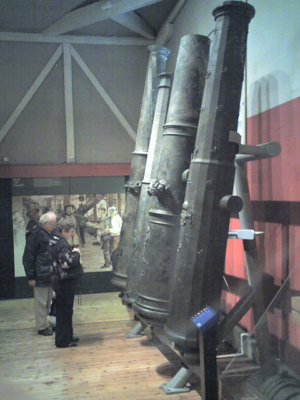
La couleuvrine, qui désigne à l'origine un canon à main ancêtre de l'arquebuse et du mousquet, est une petite pièce d'artillerie à canon long de la fin du Moyen Âge et de la Renaissance qui tire des boulets. Les projectiles sont tirés avec une vitesse à la bouche élevée, ce qui leur confère une trajectoire allongée et une portée appréciable.
La Mary Rose était une caraque du début du XVIᵉ siècle, emblème de la Maison Tudor, qui faisait partie du programme naval du roi Henri VIII d'Angleterre. Après avoir servi durant 33 ans dans plusieurs guerres contre la France et l'Écosse et avoir été largement reconstruite en 1536, elle combattit pour la dernière fois le 19 juillet 1545. Alors qu'elle menait l'attaque contre les galères françaises, elle coula dans le Solent, le bras de mer séparant l'Angleterre de l'île de Wight, face au château de Southsea, dans lequel se trouvait Henri VIII. L'épave de la Mary Rose fut redécouverte en 1971 et une opération de sauvetage fut organisée en 1982. Celle-ci, l'un des projets les plus complexes et coûteux de l'histoire de l'archéologie maritime, permit de renflouer une grande section du navire et des milliers d'objets datant de la période des Tudors.
La bataille de Cornod est une bataille majeure qui eut lieu le 13 mars 1637 à Cornod dans le comté de Bourgogne durant l'épisode comtois de la guerre de Trente Ans. Elle oppose les troupes françaises du duc de Longueville aux troupes du comté de Bourgogne de Gérard de Joux de Watteville, marquis de Conflans. Cette bataille marqua un tournant dans la guerre et la déroute de l'armée comtoise, qui ne s'en relèvera pas durant ce conflit.